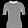
Label: T - shirt / top